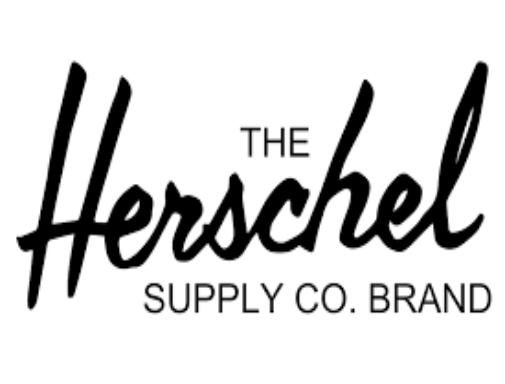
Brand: Herschel Supply
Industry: Clothes